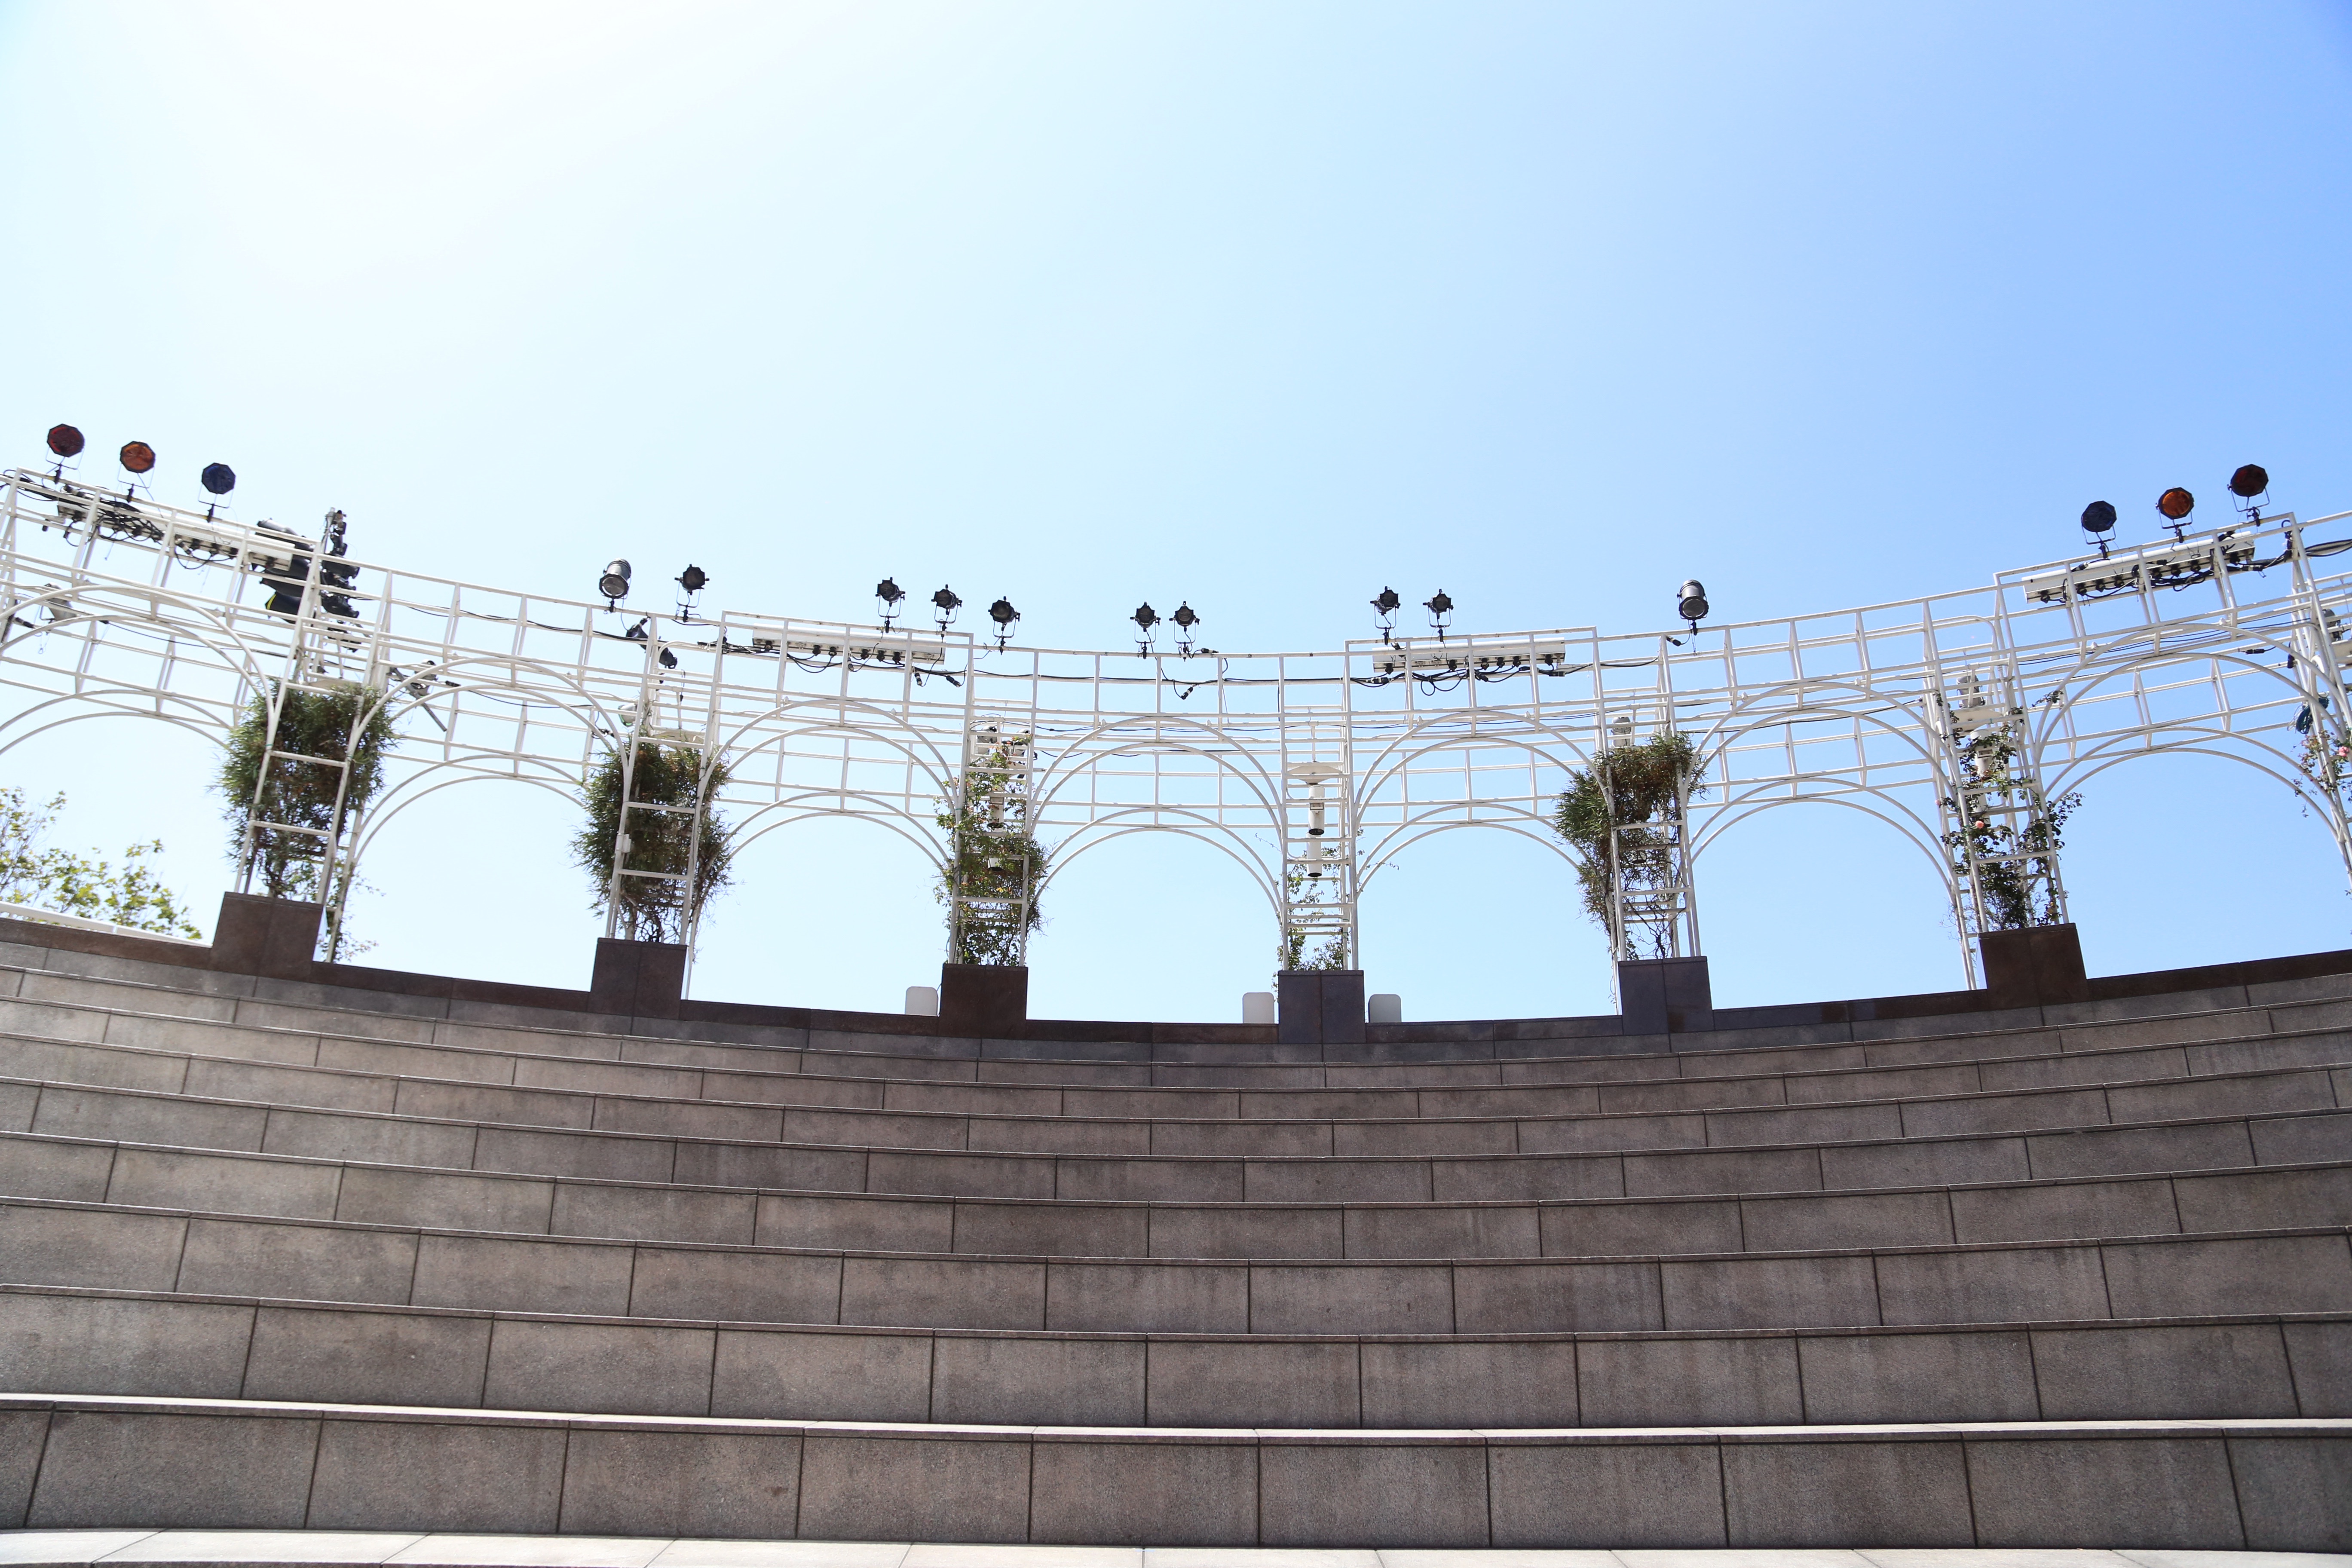
architecture, structure, landmark, facade, outdoor structure